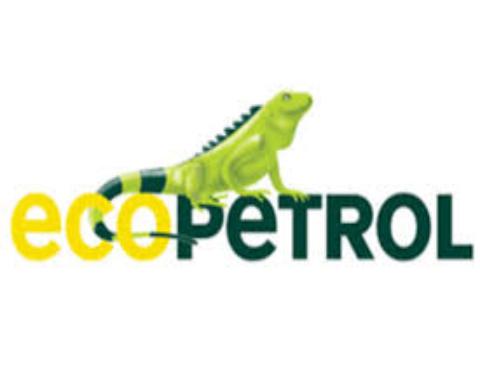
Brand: Ecopetrol
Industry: Transportation